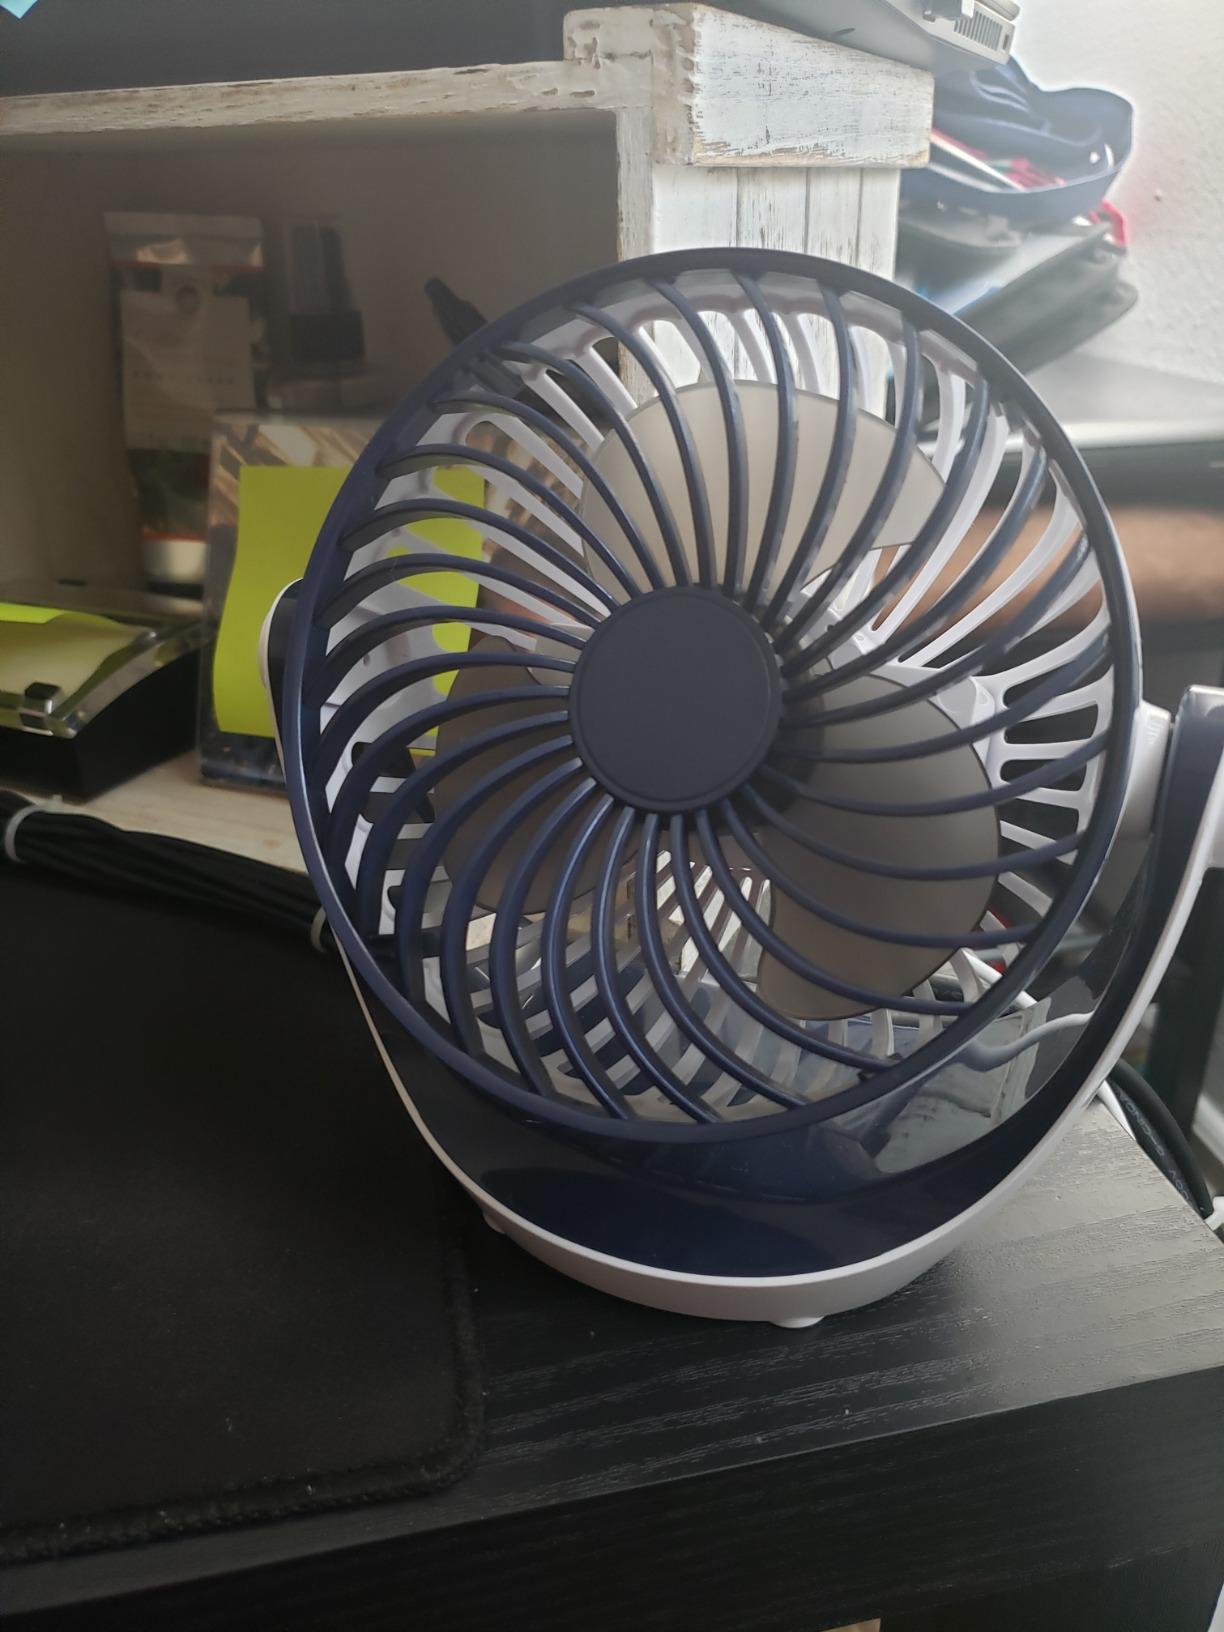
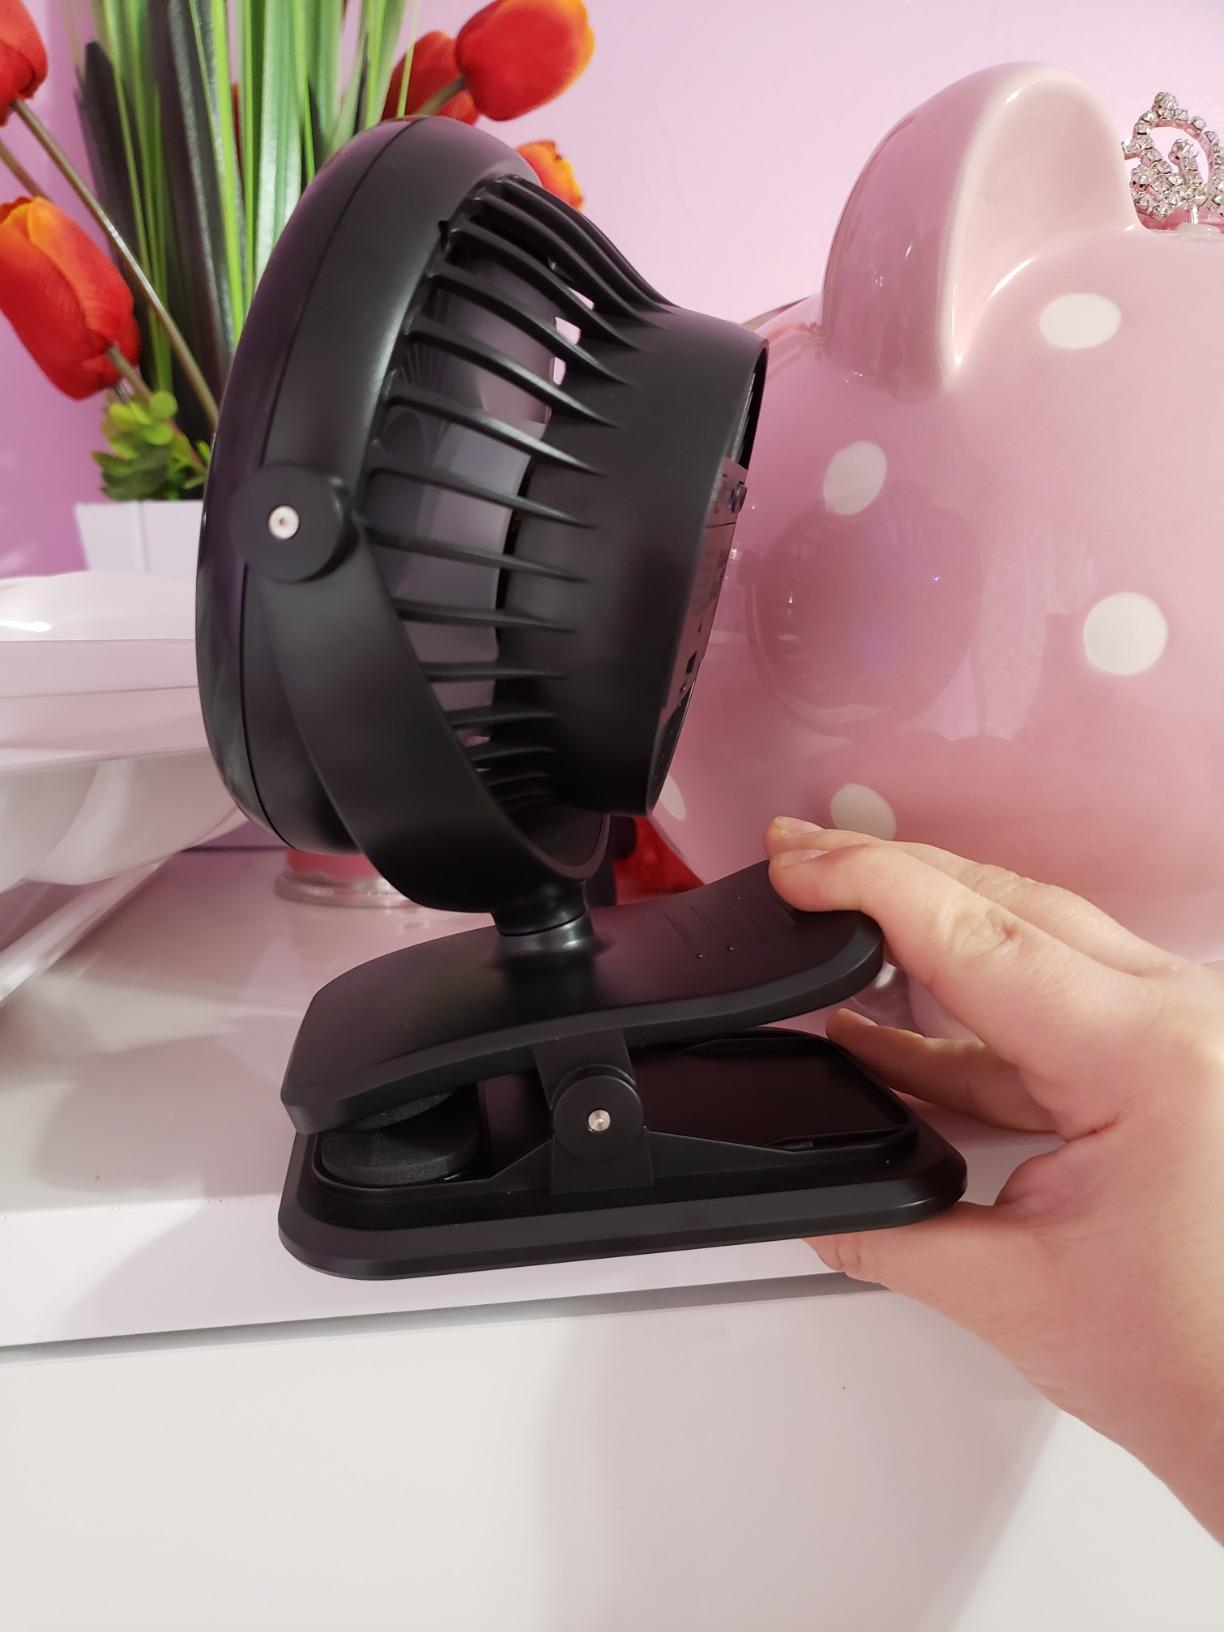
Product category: fan
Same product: no